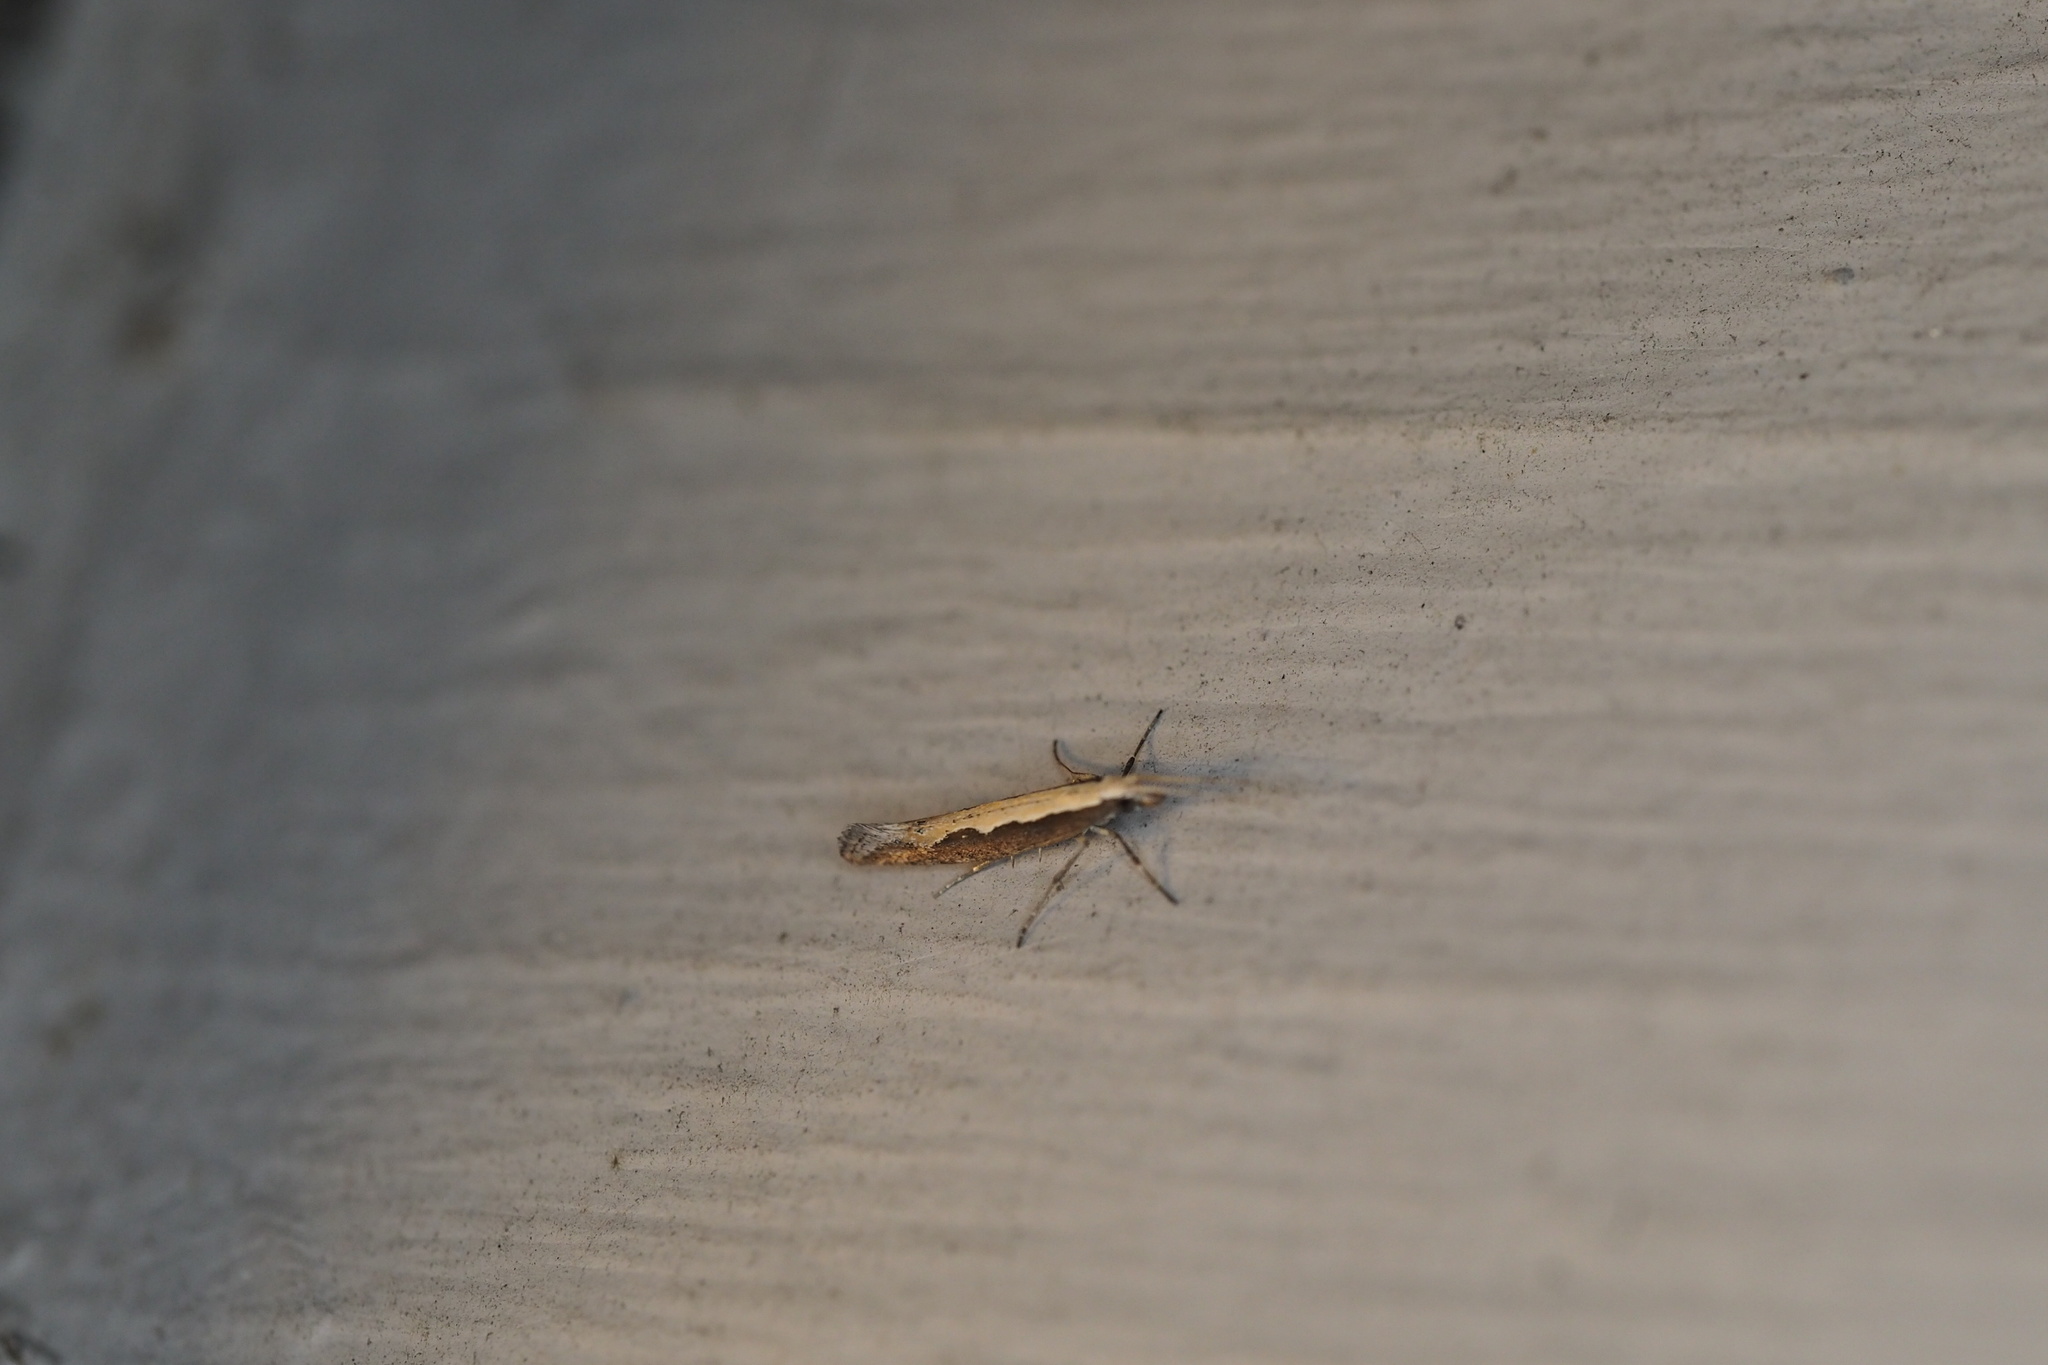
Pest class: diamondback_moth